Operation Griffin

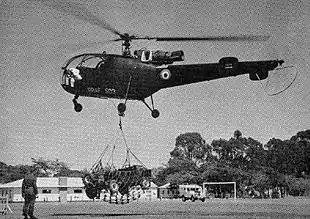
A green helicopter marked with a blue-white-red roundel; the roundel of the Federal Rhodesian Air Force. Against a backdrop of observers and barracks, it is lifting a Rhodesian Army jeep via a cargo net.

Operation Griffin was a military operation launched by the Rhodesian Security Forces, on 16 July 1968, in response to an incursion into Rhodesia by communist insurgents belonging to the ZIPRA based in Zambia.